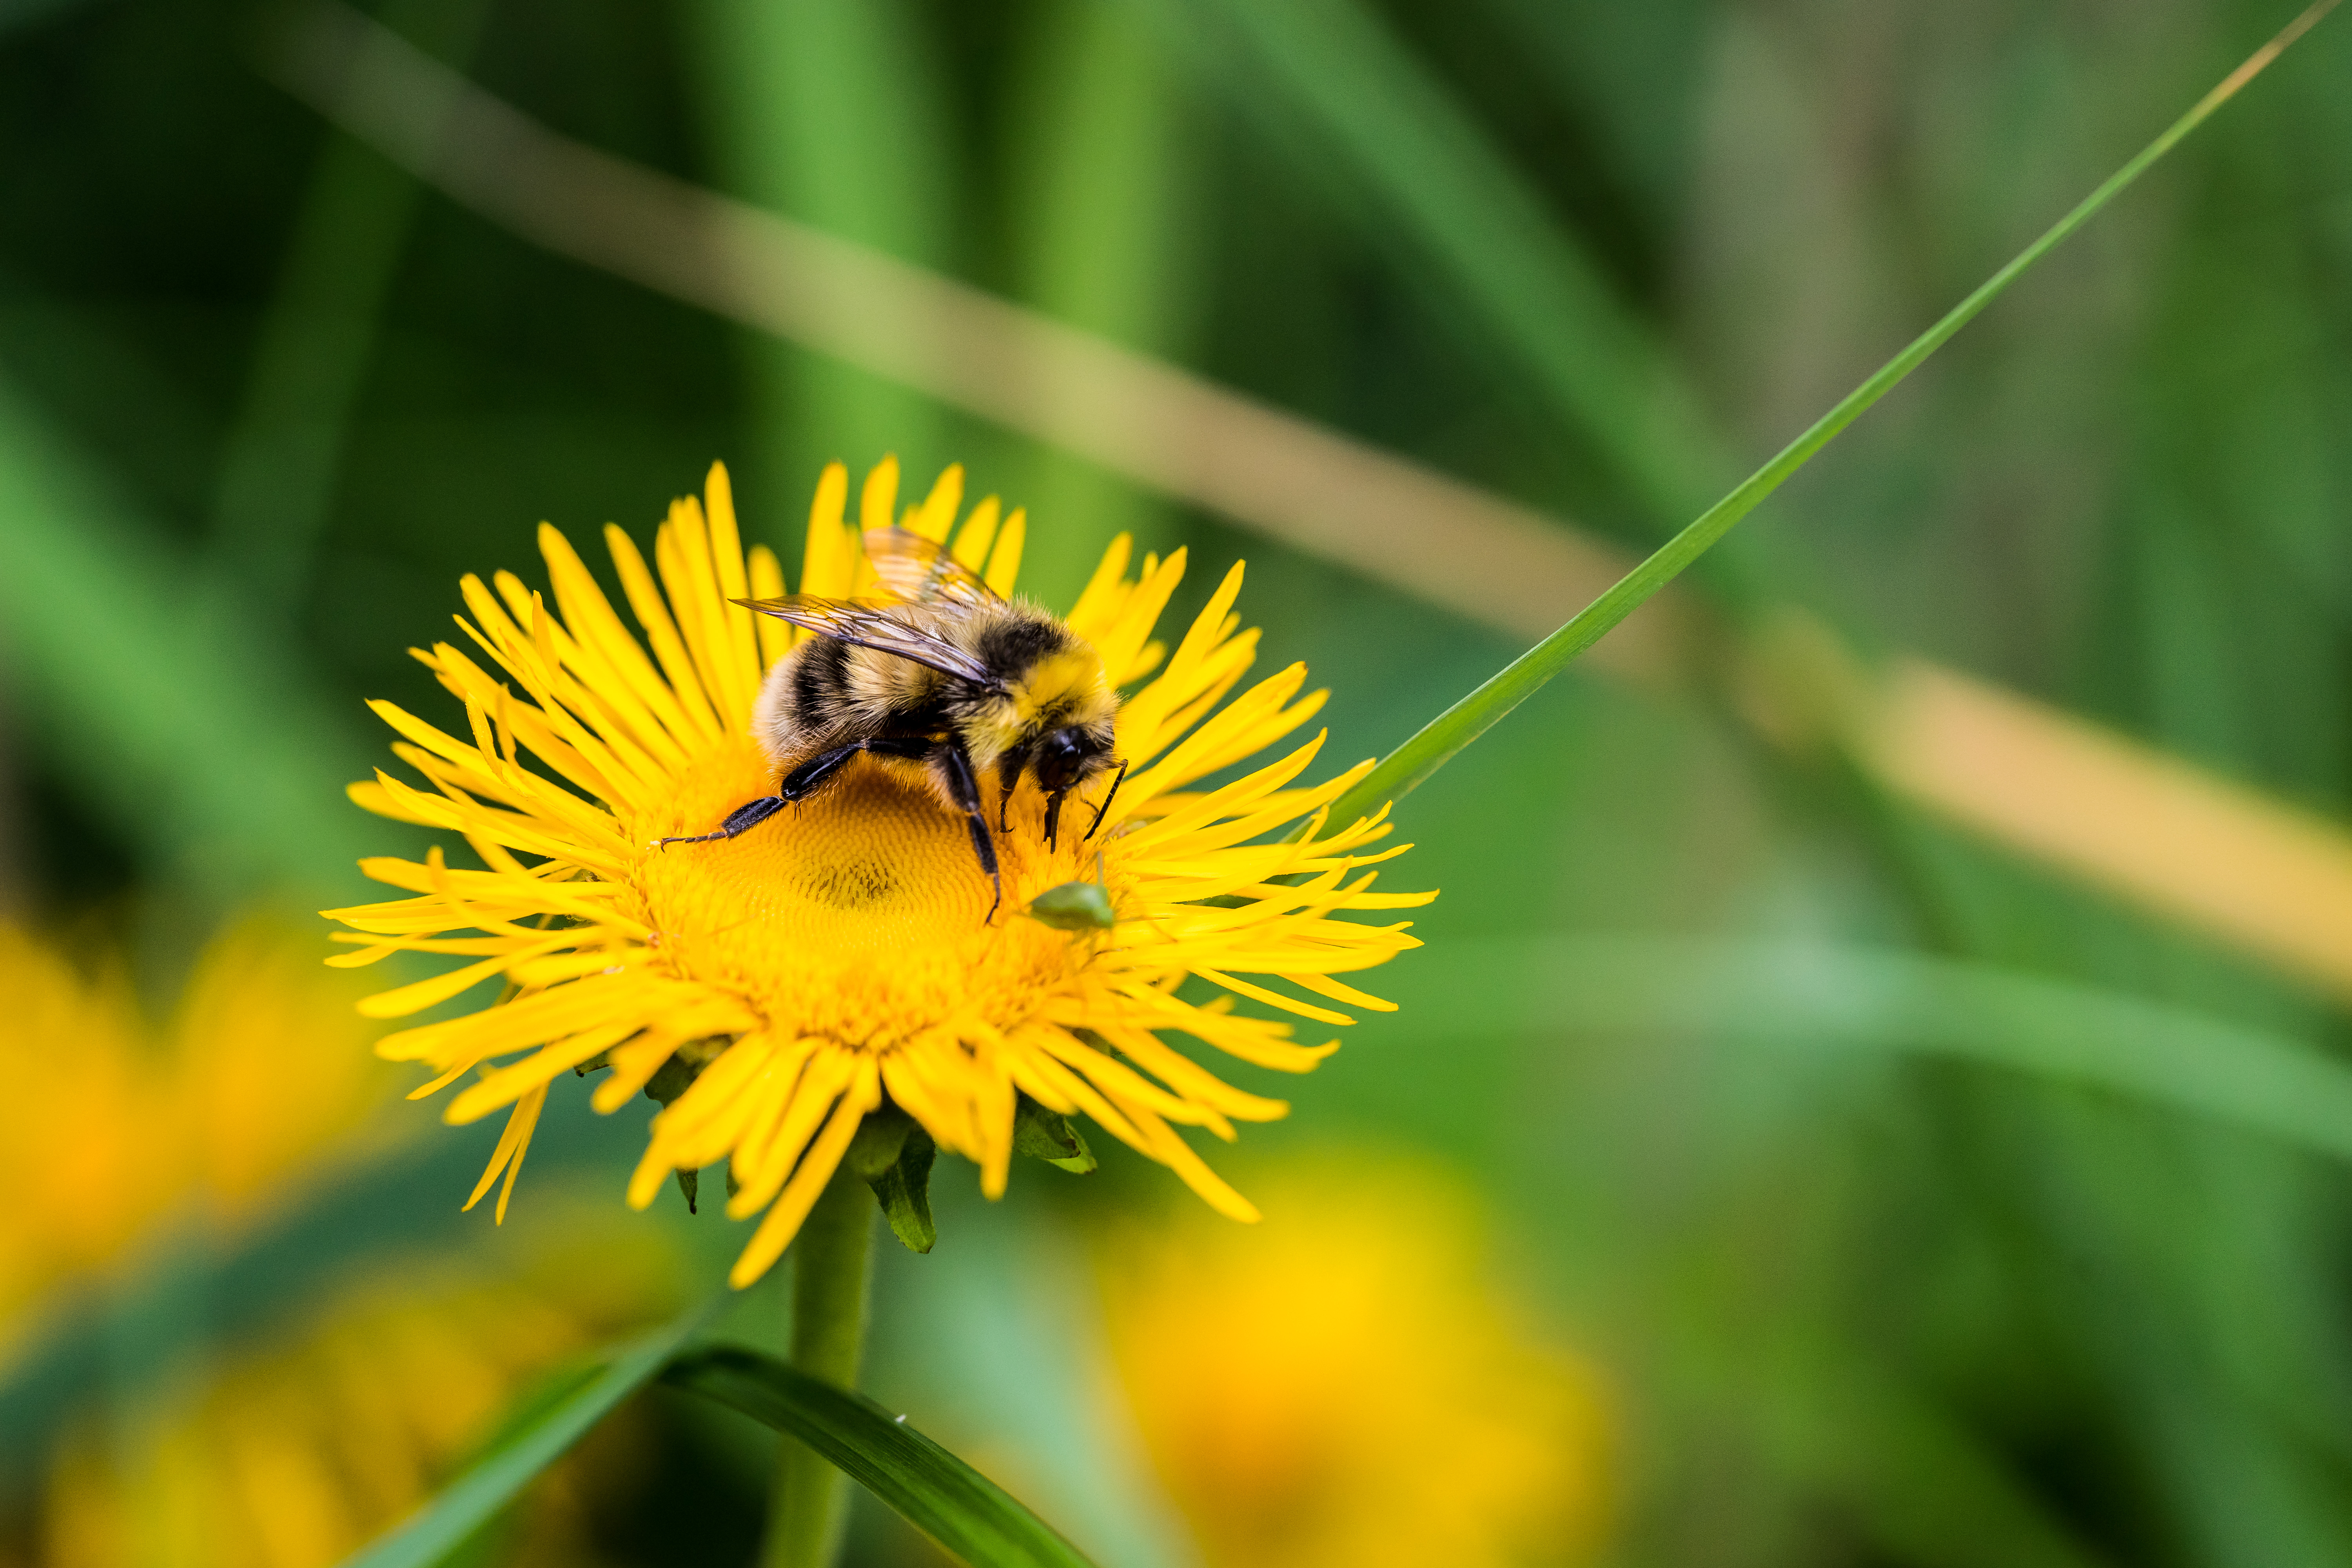
nature, blossom, plant, photography, meadow, prairie, flower, bloom, pollen, pollination, green, insect, macro, botany, yellow, flora, fauna, invertebrate, wildflower, close up, bee, bumblebee, nectar, macro photography, honey bee, pollinator, plant stem, membrane winged insect